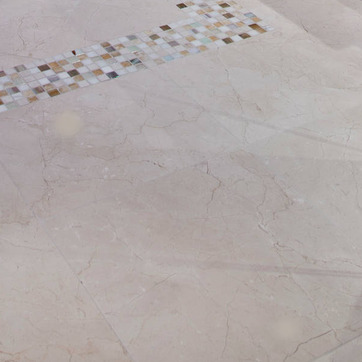
Material: tile